Polar Class

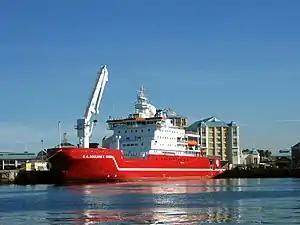
The 2012-built South African polar research vessel "S. A. Agulhas II" is one of the few vessels rated PC5 or higher.

Polar Class (PC) refers to the ice class assigned to a ship by a classification society based on the "Unified Requirements for Polar Class Ships" developed by the International Association of Classification Societies (IACS). Seven Polar Classes are defined in the rules, ranging from PC 1 for year-round operation in all polar waters to PC 7 for summer and autumn operation in thin first-year ice.